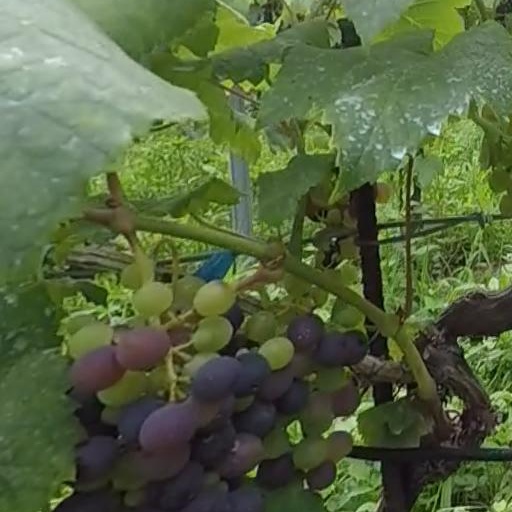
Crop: grape